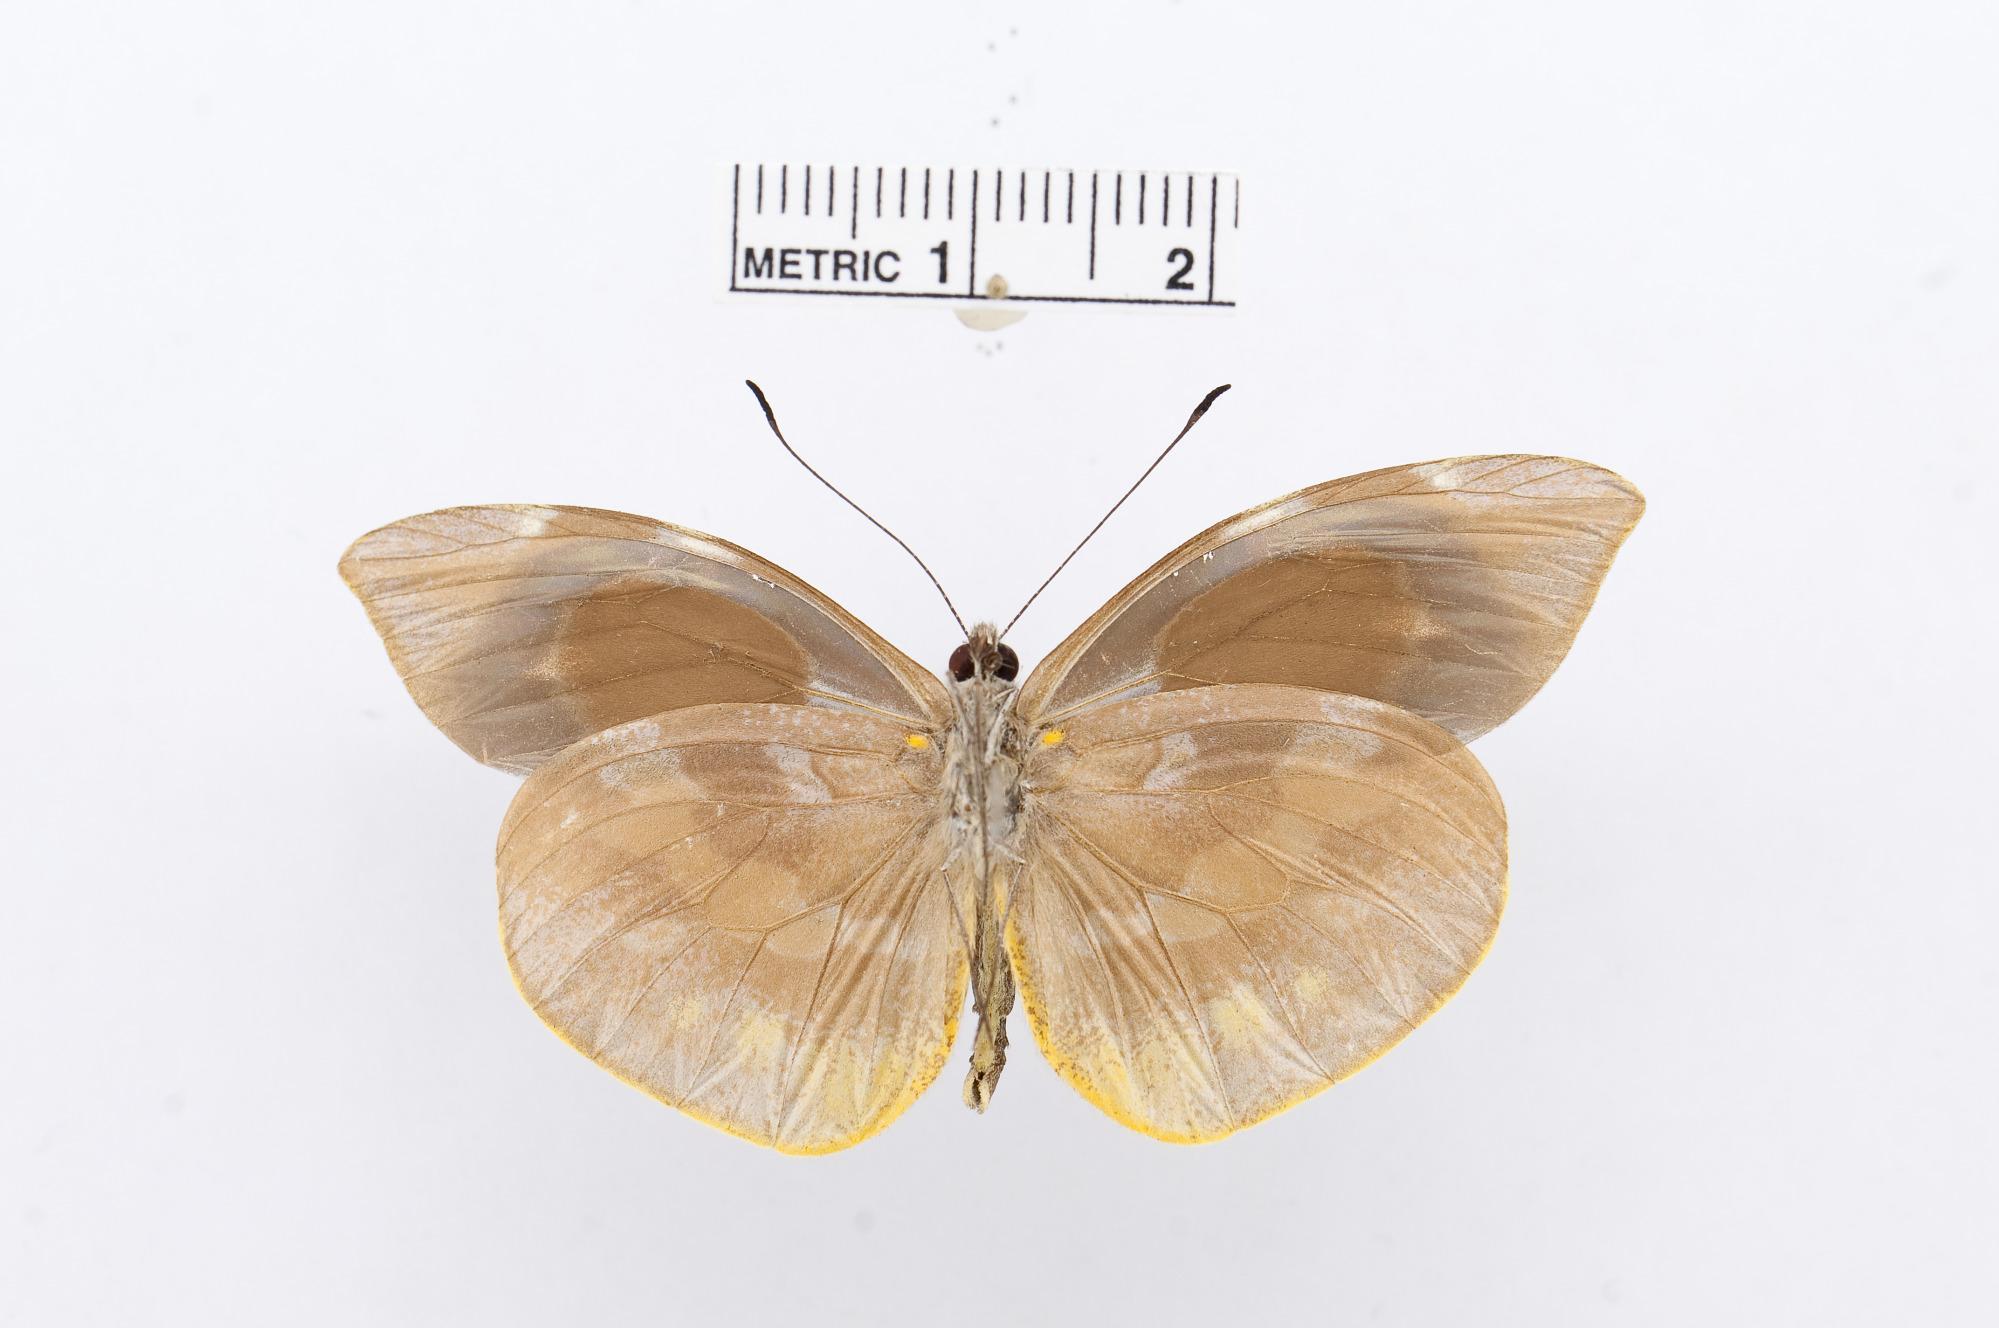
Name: Lieinix cinarascens
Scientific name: Lieinix cinarascens
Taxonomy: Animalia, Arthropoda, Hexapoda, Insecta, Lepidoptera, Pieridae, Dismorphiinae